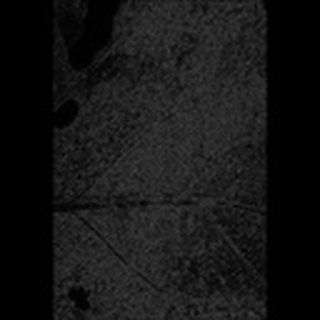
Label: cotton_aphids